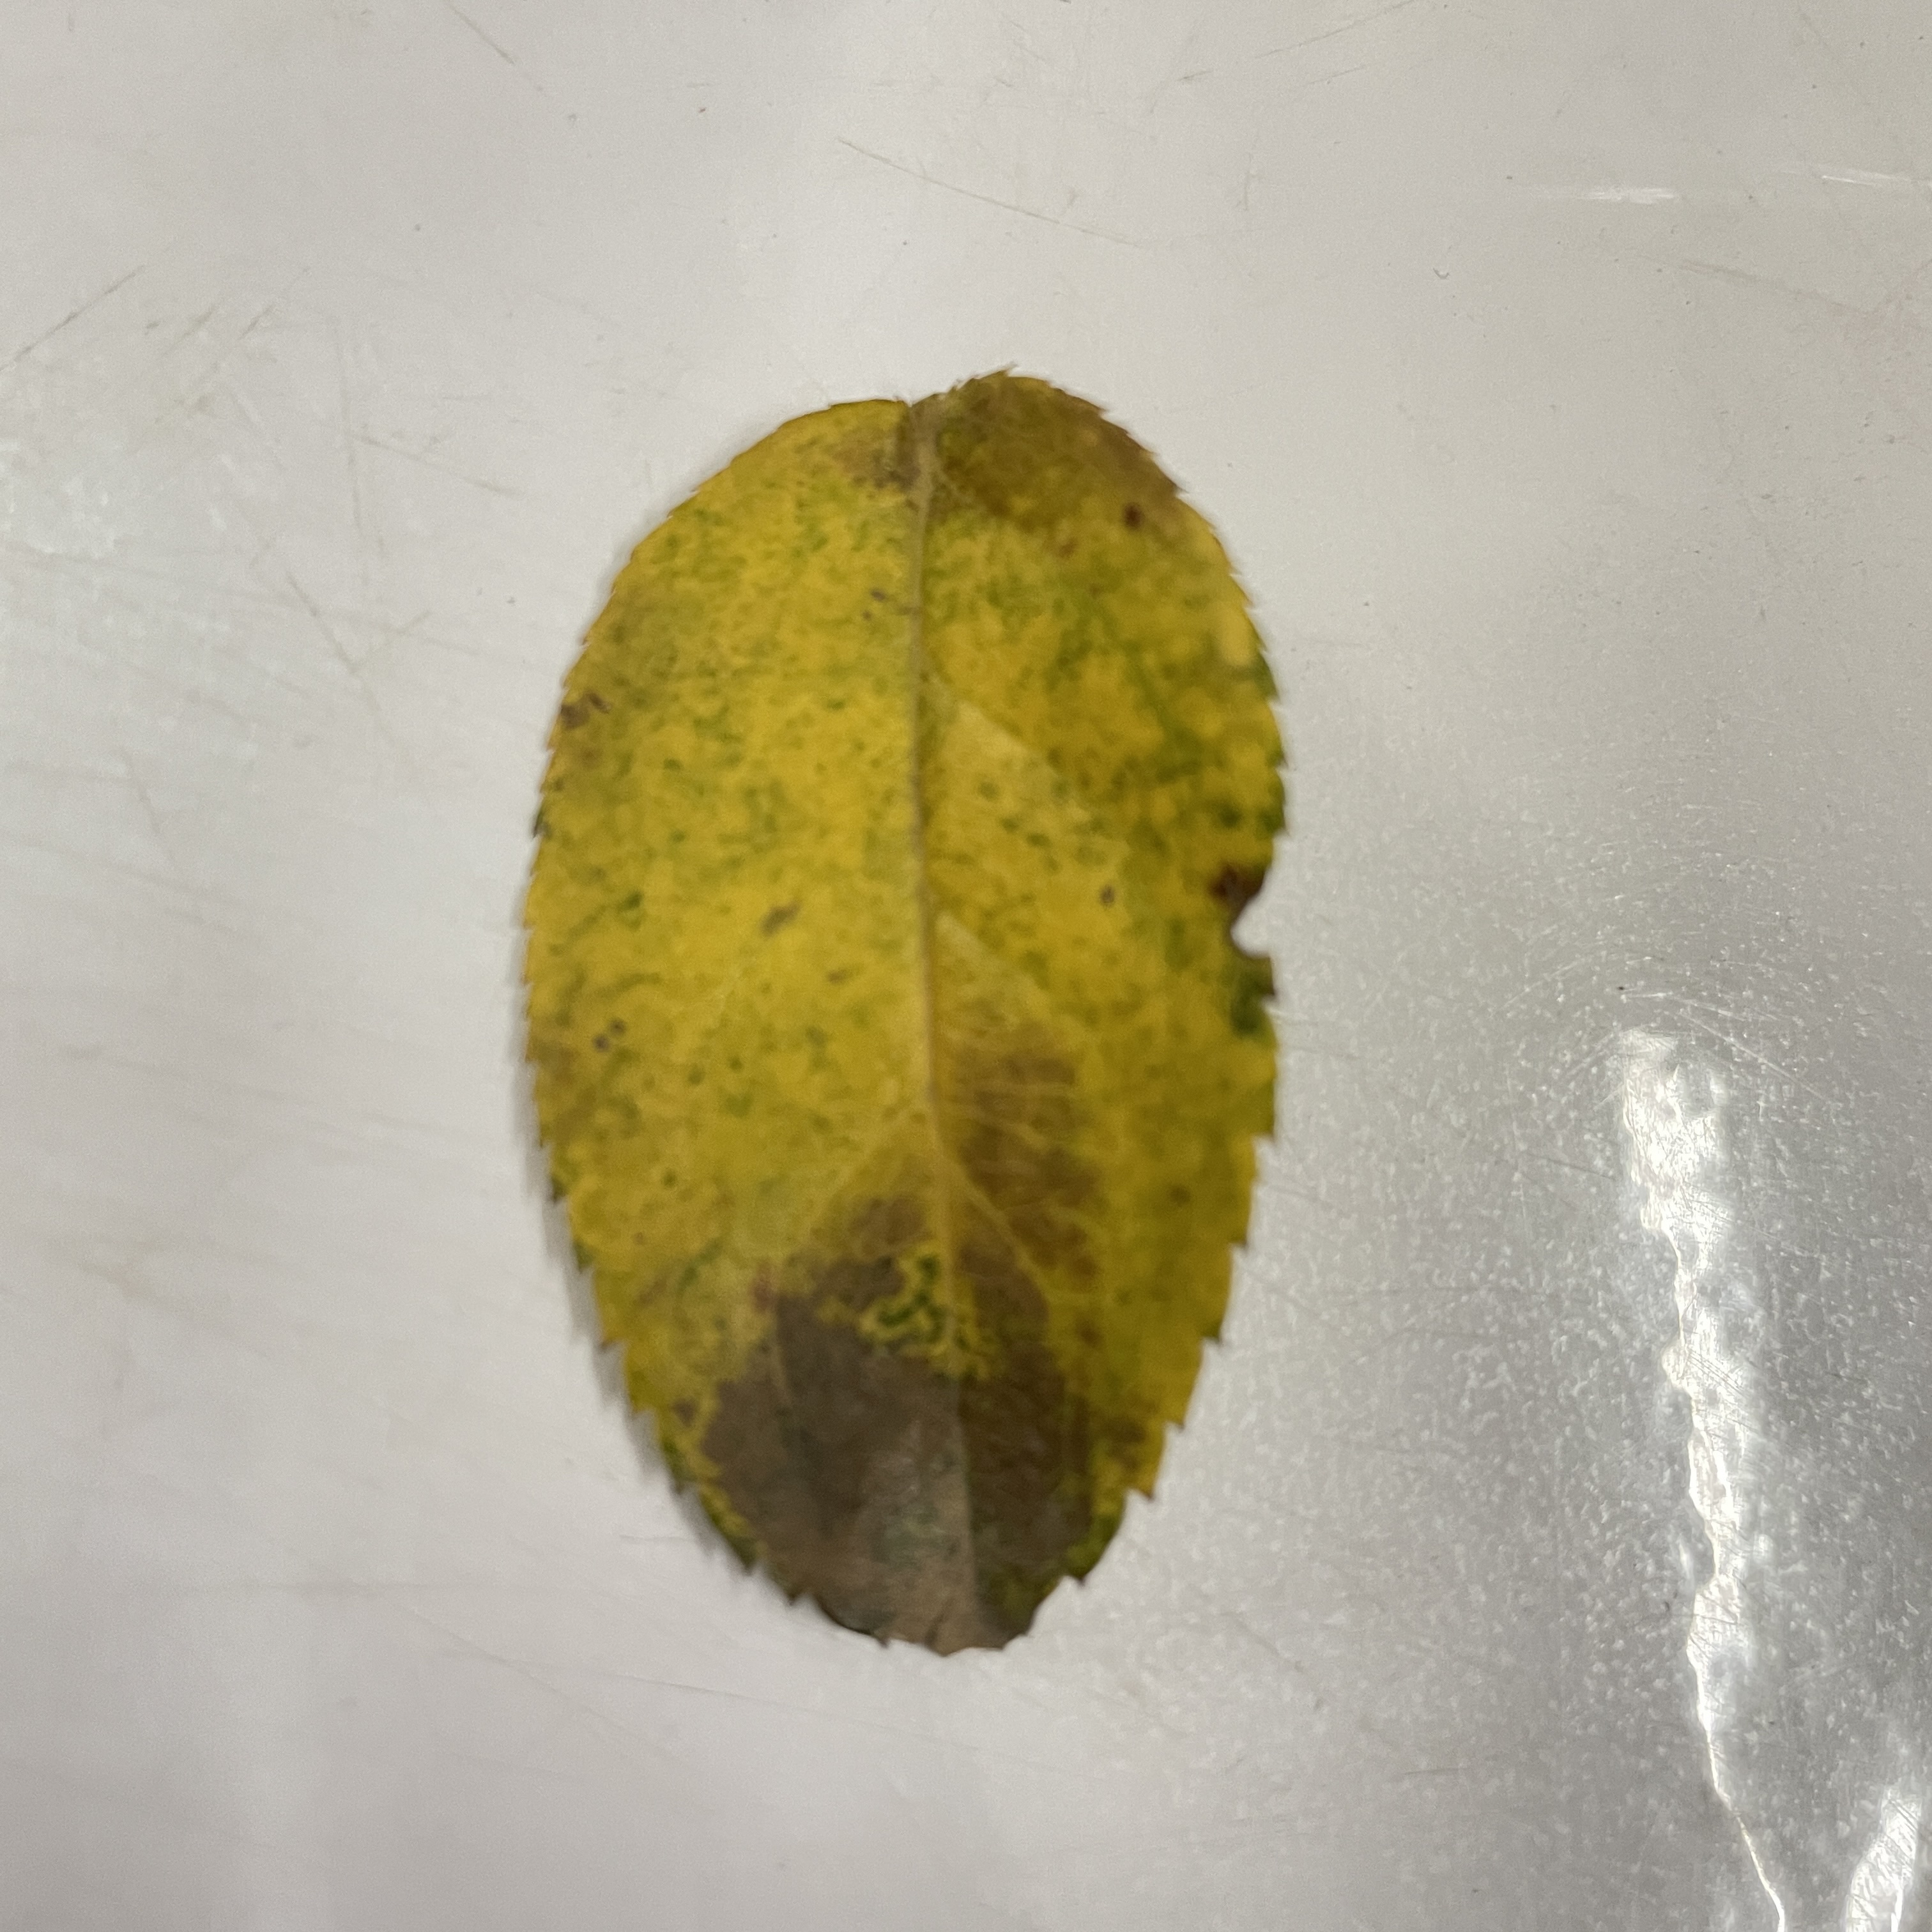
Label: Black Spot